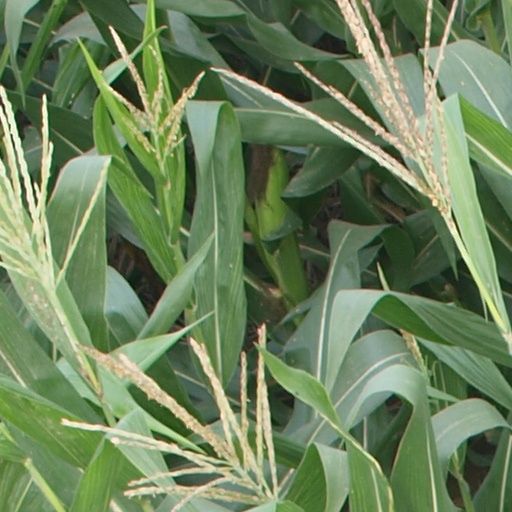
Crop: maize; corn